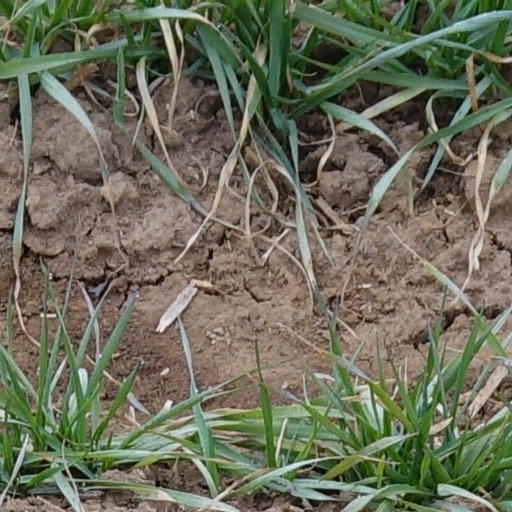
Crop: wheat